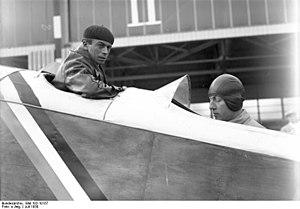
Ludovic Marie René Arrachart, né le 15 août 1897 à Besançon et mort le 23 mai 1933 à Maisons, était un officier et aviateur français.